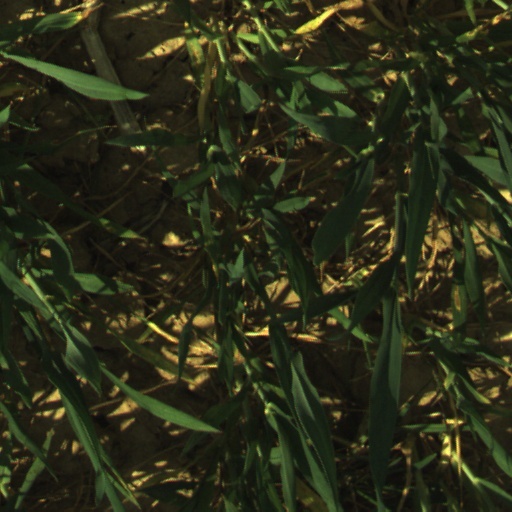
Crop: wheat